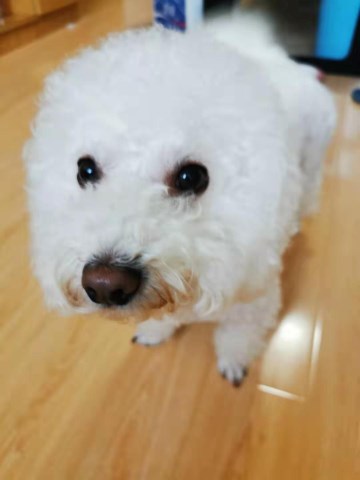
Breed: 3083-n000117-Bichon_Frise